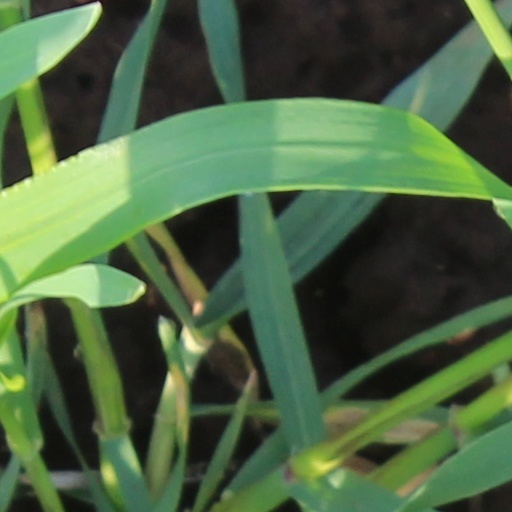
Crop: wheat